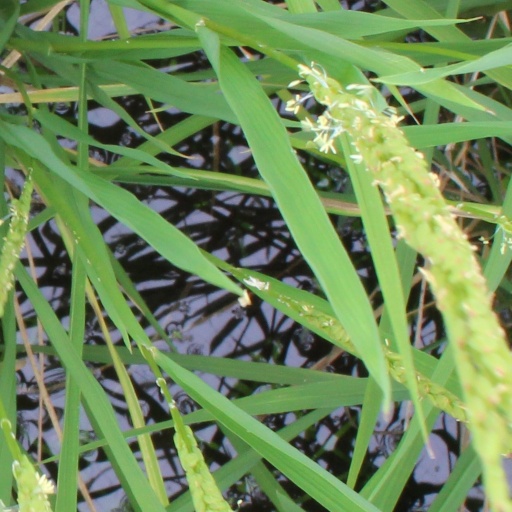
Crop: rice